The Orphanage (2007 film)

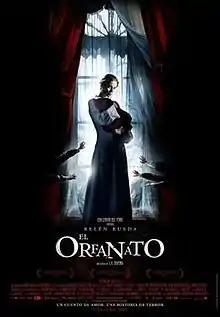
Spanish release poster

The Orphanage is a 2007 Gothic supernatural horror film directed by J. A. Bayona in his directorial full-length debut. The film stars Belén Rueda as Laura, Fernando Cayo as her husband, Carlos, and Roger Príncep as their adopted son Simón. The plot centers on Laura, who returns to her childhood home, an orphanage. Laura plans to turn the house into a home for disabled children, but after an argument with Simón, he goes missing. The film is an international co-production between Spain and Mexico.